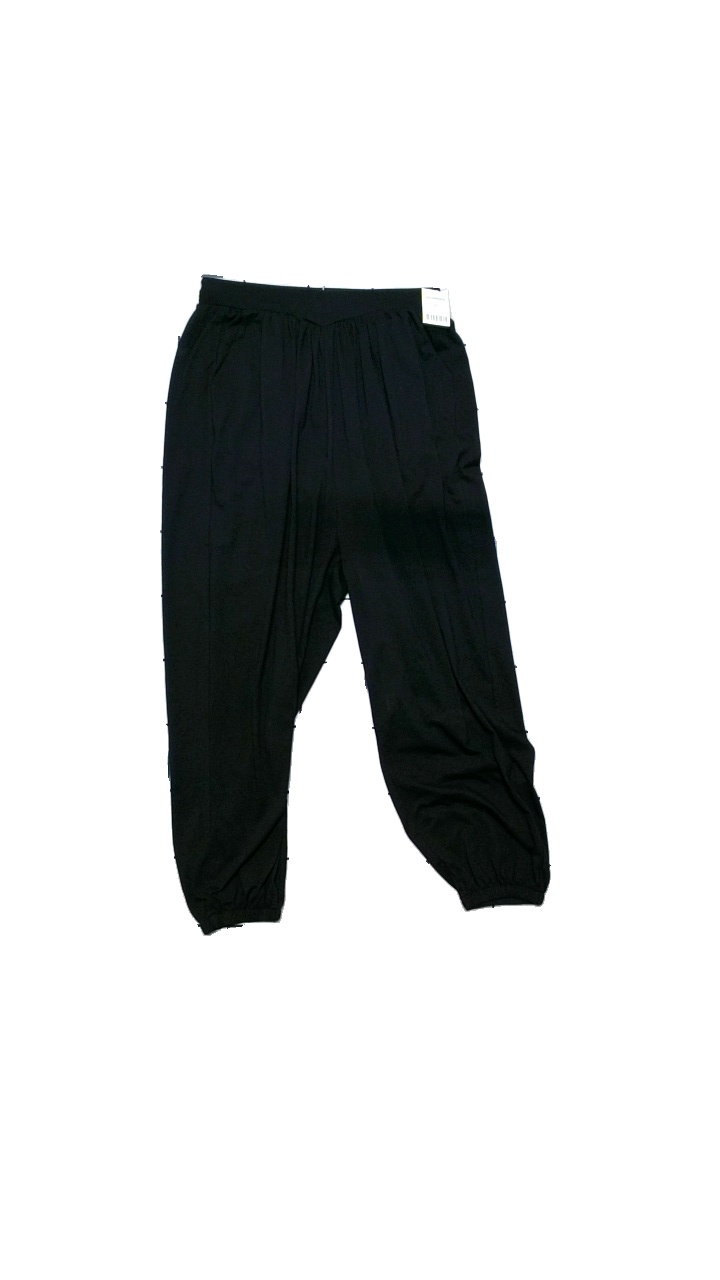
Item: Trousers (Ladies)
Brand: Shein
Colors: Black
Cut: Loose
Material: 60% polyester. 30% rayon, 10% spandex
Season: Summer
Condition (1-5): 4
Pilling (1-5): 3
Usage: Reuse
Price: <50